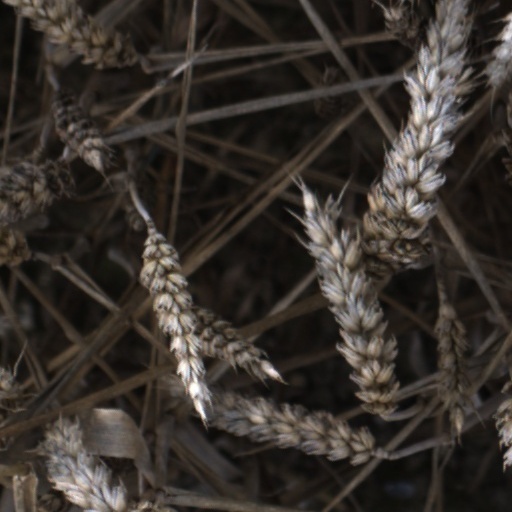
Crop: wheat